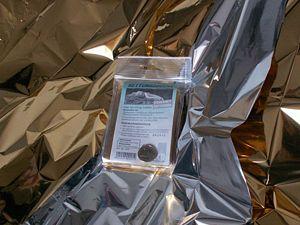
Une couverture de survie ou couverture isothermique est une couverture isolante utilisée dans les situations d'urgences afin de réduire les pertes de chaleur et les possibilités d'hypothermie. Une couverture de survie est aussi utilisée pour ses propriétés imperméables contre l'humidité ou le vent, tant par les secouristes que pour divers usages, tel un tapis de sol en bivouac.